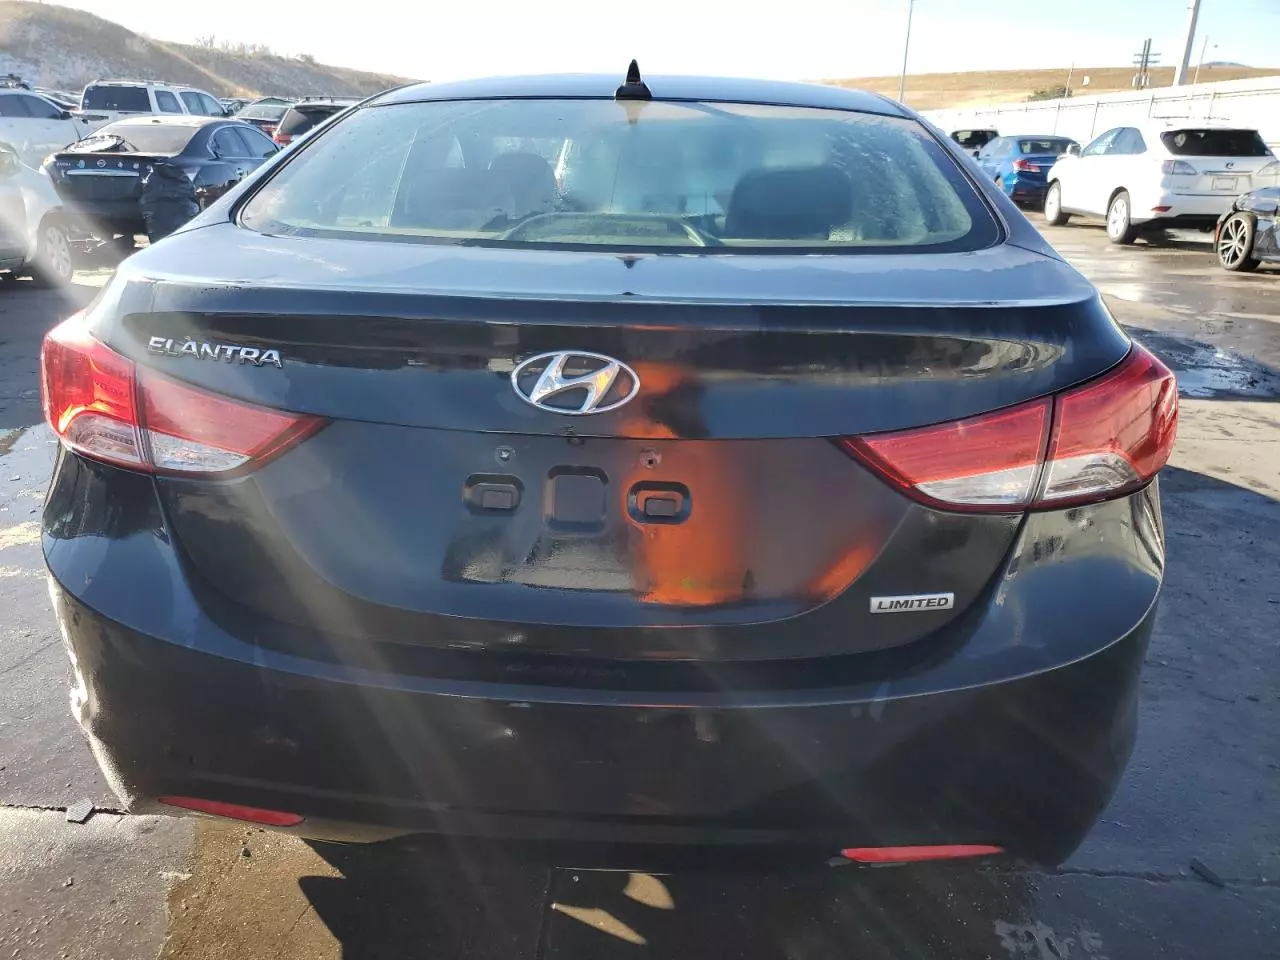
Aucun dommage détecté.
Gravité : aucun